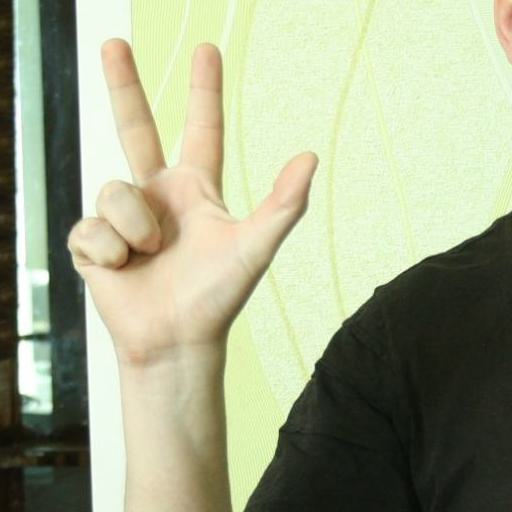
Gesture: three2